Clelland House

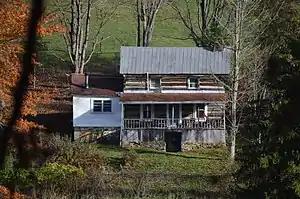
Distant view from River Run Road

Clelland House, also known as the Houghton House and Clelland-Houghton-Wallace Log House, is a historic home located near Grafton, Taylor County, West Virginia. It was built about 1800, and consists of a two-story main section constructed of "V"-notched logs, with a one-story frame kitchen wing. It was designed with one chimney and one large room on each floor. It is the oldest surviving house in the area.